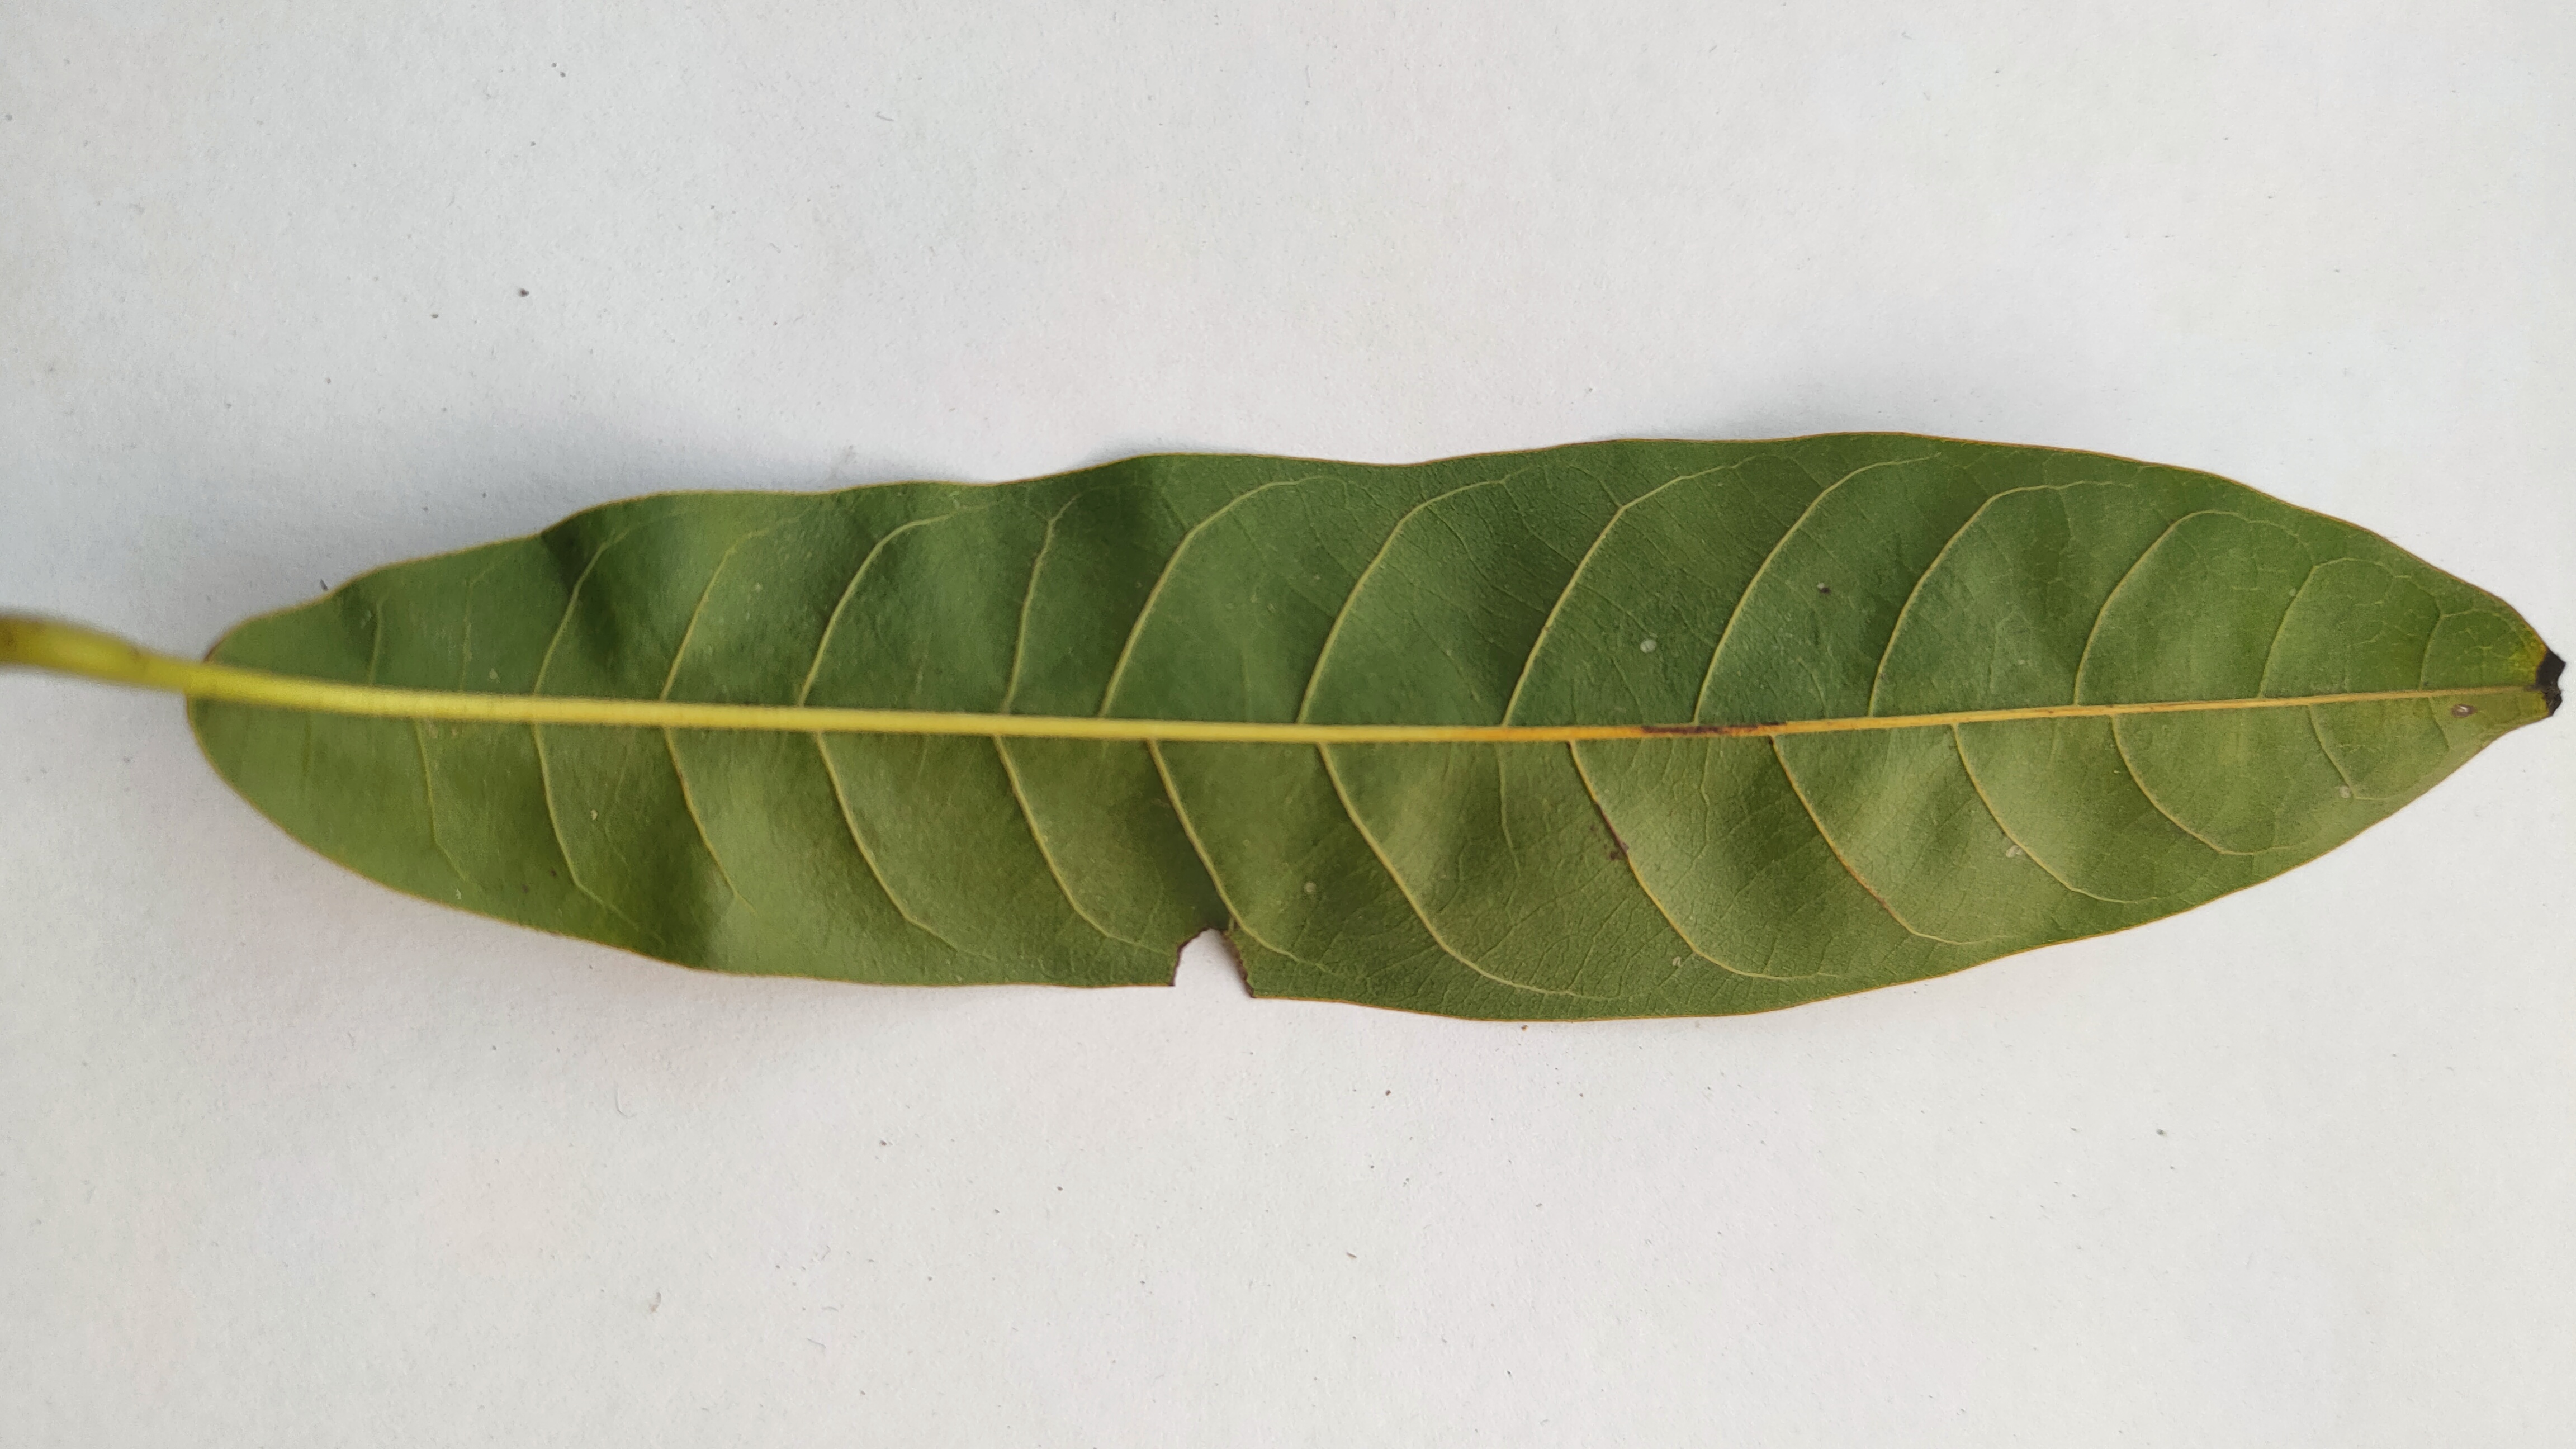
Leaf variety: Custard Apple